George Alexander Pirie

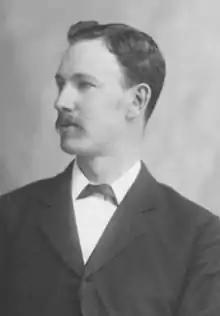
George Alexander Pirie c.1890

George Alexander Pirie (1863 – 27 October 1929) was a Scottish medical doctor and pioneering researcher in the use of X-rays in clinical medicine.